X87

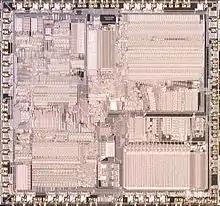
Intel 80387 CPU die image

The 80387 (387 or i387) is the first Intel coprocessor to be fully compliant with the IEEE 754-1985 standard. Released in 1987, two years after the 386 chip, the i387 includes much improved speed over Intel's previous 8087/80287 coprocessors and improved characteristics of its trigonometric functions. It was made available for USD $500 in quantities of 100. Shortly afterwards, it was made available through Intel's Personal Computer Enhancement Operation for a retail market price of USD $795. The 25 MHz version was available in retail channel for USD $1395. The Intel M387 math coprocessor met under MIL-STD-883 Rev. C standard. This device was tested which includes temperature cycling between -55 and 125 °C, hermeticity sealed and extended burn-in. This military version operates at 16 MHz. This military version was available in 68-lead PGA and quad flatpack. This military version was available for USD $1155 in 100-unit of quantities for the PGA version. The 33 MHz version of 387DX was available and it has the performance of 3.4 megawhetstones per second. The following boxed version of 16-, 20-, 25-, and 33-MHz 387DX math coprocessor were available for USD $570, $647, $814, and $994 respectively. The 8087 and 80287's FPTAN and FPATAN instructions are limited to an argument in the range ±π/4 (±45°), and the 8087 and 80287 have no "direct" instructions for the SIN and COS functions.